List of birds of Virginia

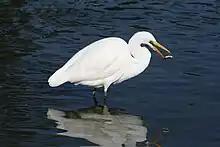
Great egret

Pelicans are very large water birds with a distinctive pouch under their beak. Like other birds in the order Pelecaniformes, they have four webbed toes. Two species have been recorded in Virginia.